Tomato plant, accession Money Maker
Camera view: horizontal (90 deg, fisheye); turntable rotation: 210 degrees
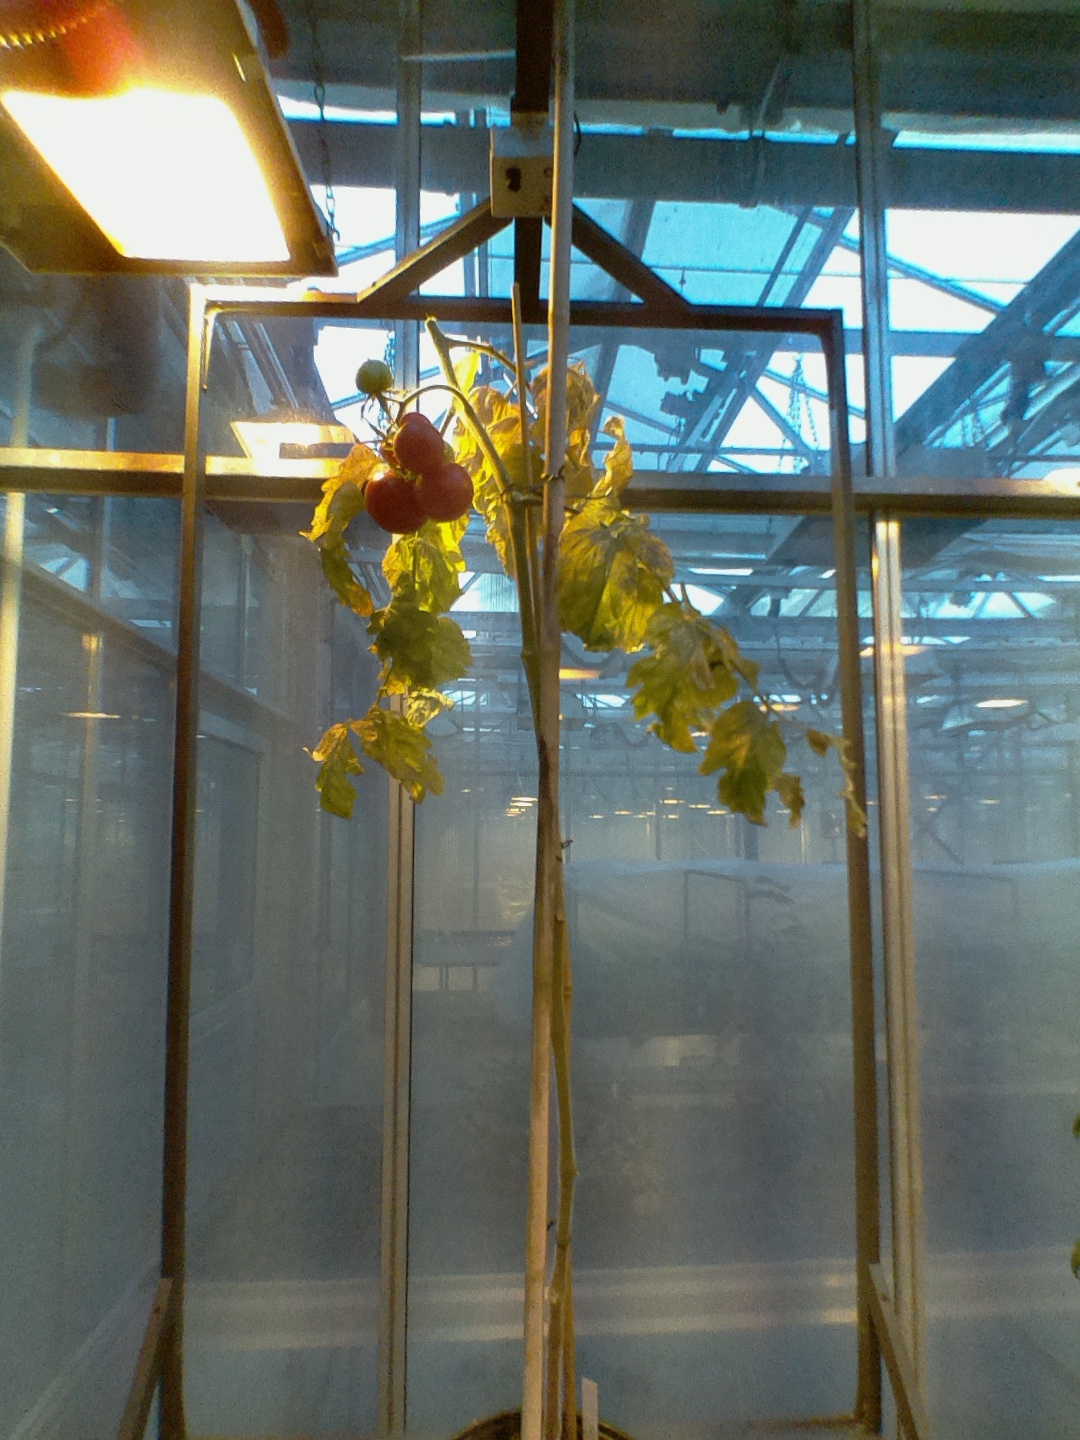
BBCH growth stage 89: 90%-100% of fruits show typical fully ripe color